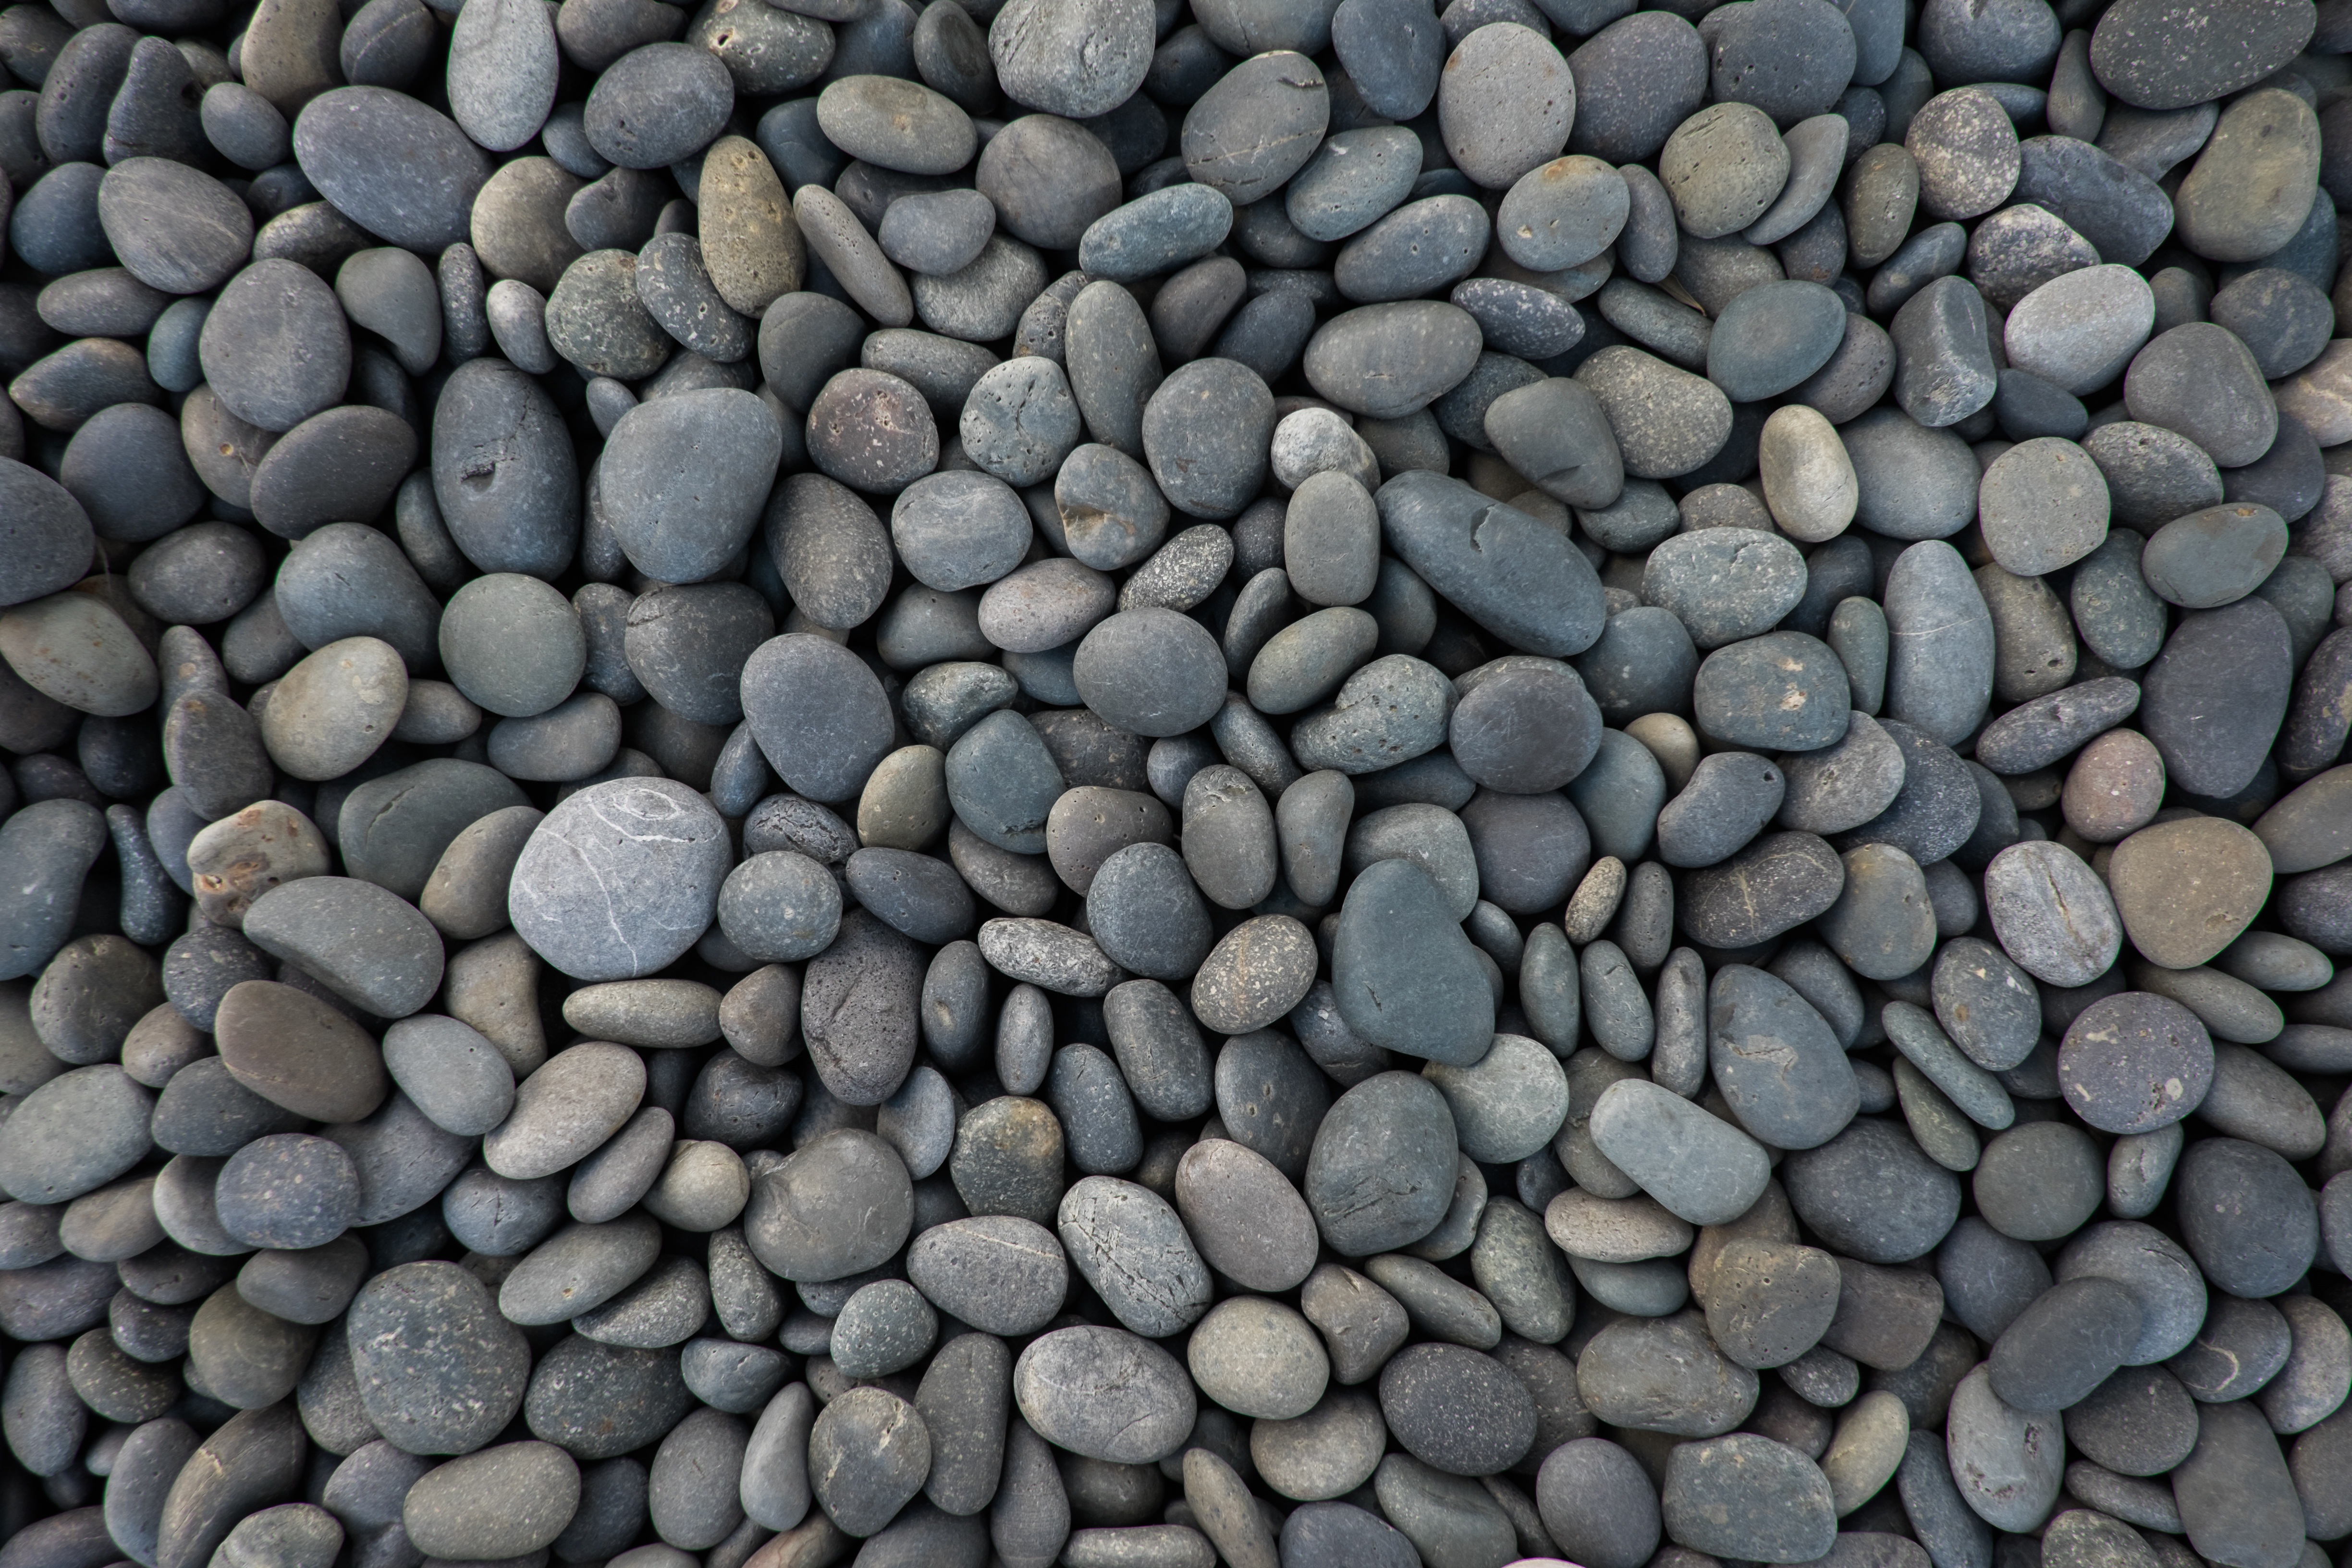
beach, nature, rock, pile, tranquil, pebble, peace, calm, soil, material, zen, eroded, erosion, shingle, stones, worn, geology, meditation, gravel, pebbles, geological, harmony, beach scene, flooring, detritus, zen stones, feng, shui, clast, armoring